David Dyson (naturalist)

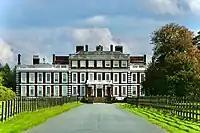
Knowsley Hall

The Dyson brothers experienced difficulties and accidents on this trip: local children at Cumaná visited their accommodation, seemingly to sell natural history specimens, but then tried to steal from them; the men they had hired to convey them in a boat to Punto Ria threatened the Dysons with violence and they and their hired servant had to brandish guns and a knife in order to be ferried back to Cumaná. The servant and his horse slipped down a precipice on the way from Cumanacoa to St. Antonia and were nearly killed: Amos Dyson was able to reach and rescue them, but the two men and the horse then spent an exposed stormy night up to their knees in water. David Dyson injured his legs while collecting birds at the Cave of Guacharo, and the damage took months to heal. The Dysons were also travelling in areas of heightened military activity, due to the 1846 Venezuelan peasant insurrection.